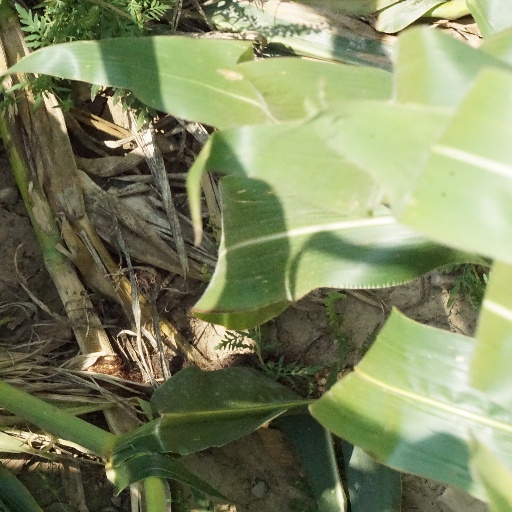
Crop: maize; corn